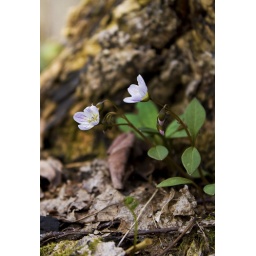
wildflowers growing at the base of a stump in the forest near northland lake, ontario